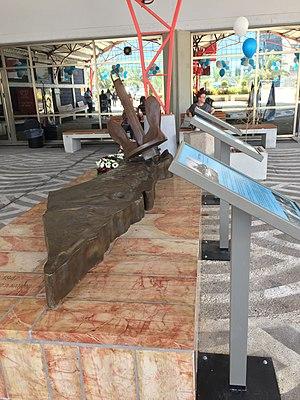
Mémorial pour se souvenir du destin des gens de l'Exodus à Haifa: Les contures de l'Ètat d'Israel avec un ancre affiché